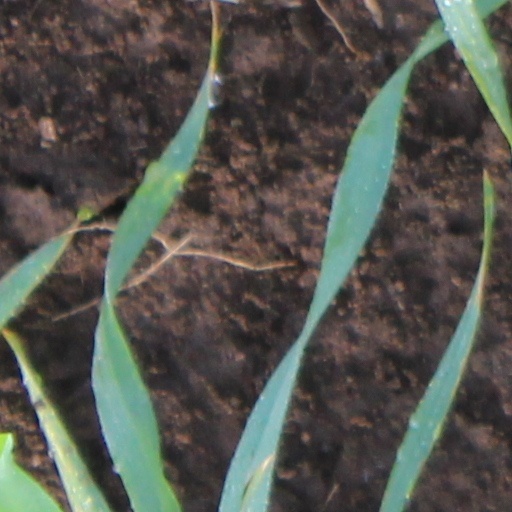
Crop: wheat